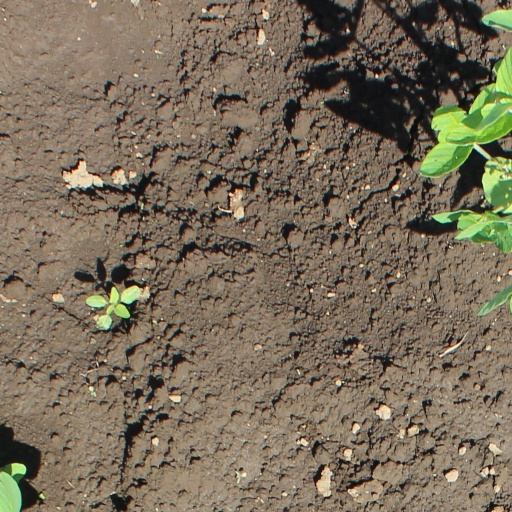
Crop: soybean